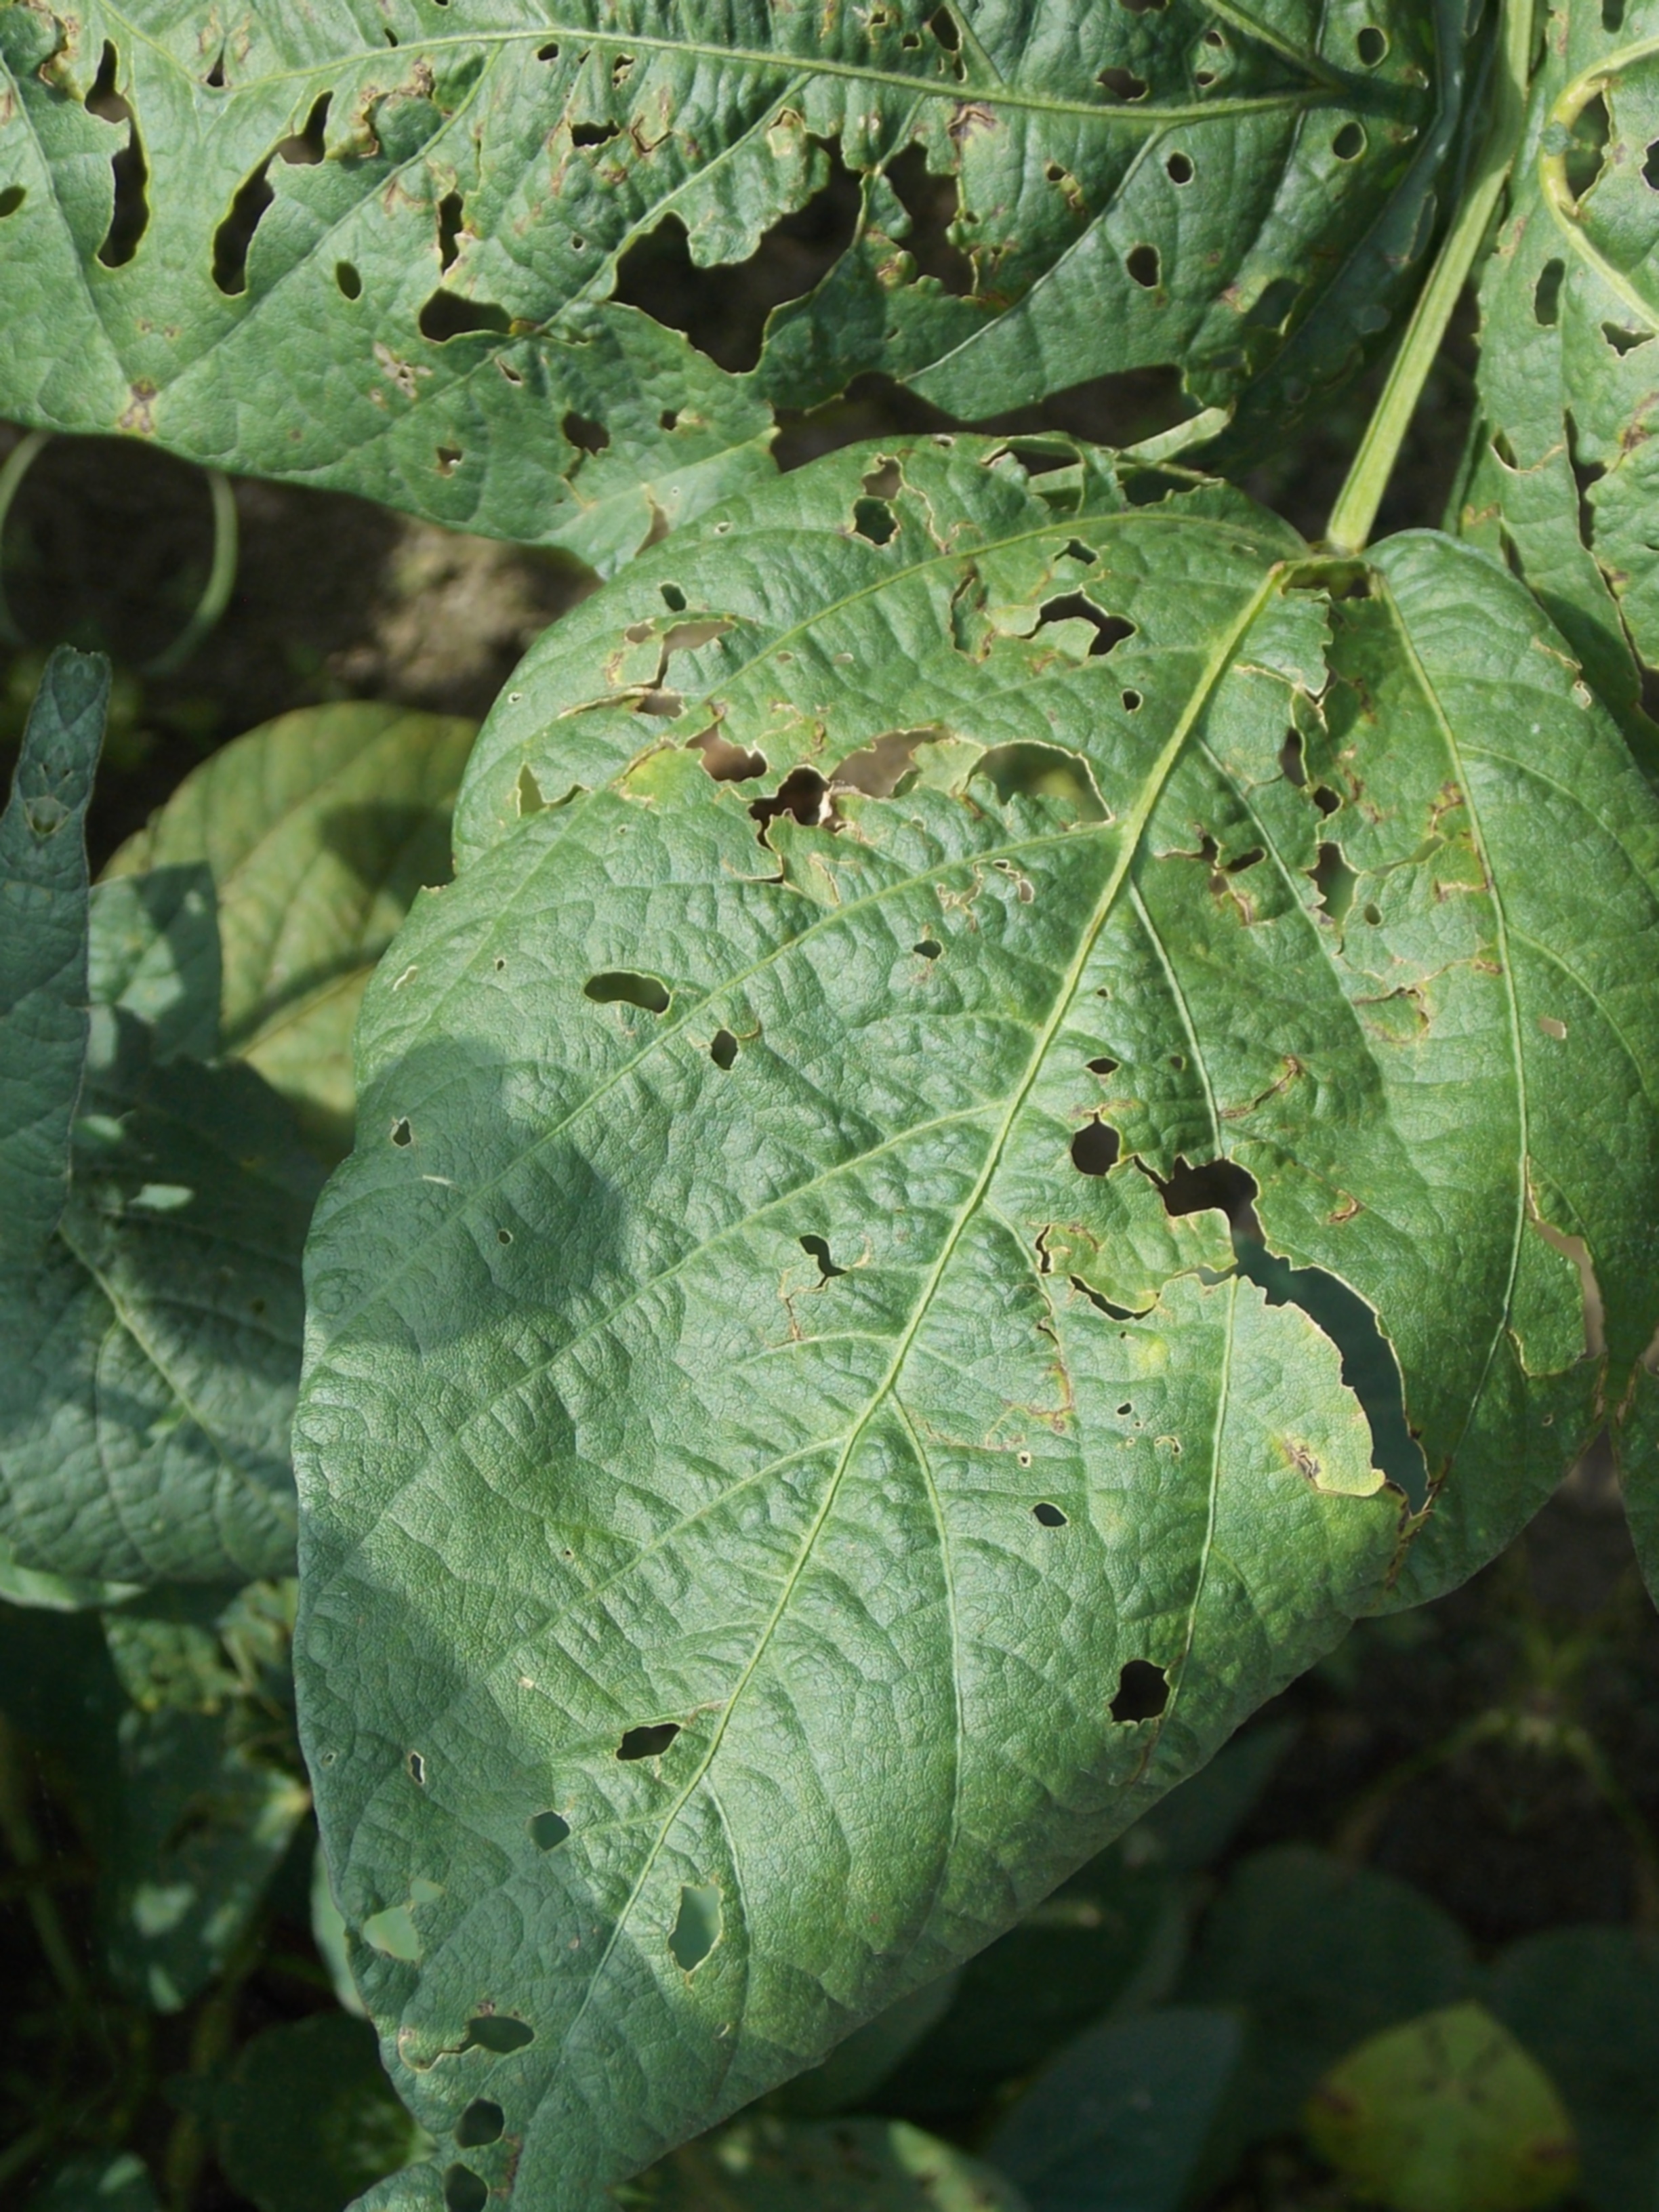
Label: Disease